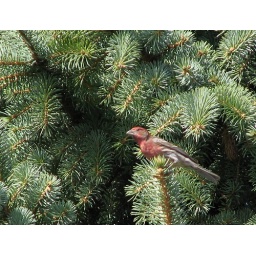
male purple finch in pine tree